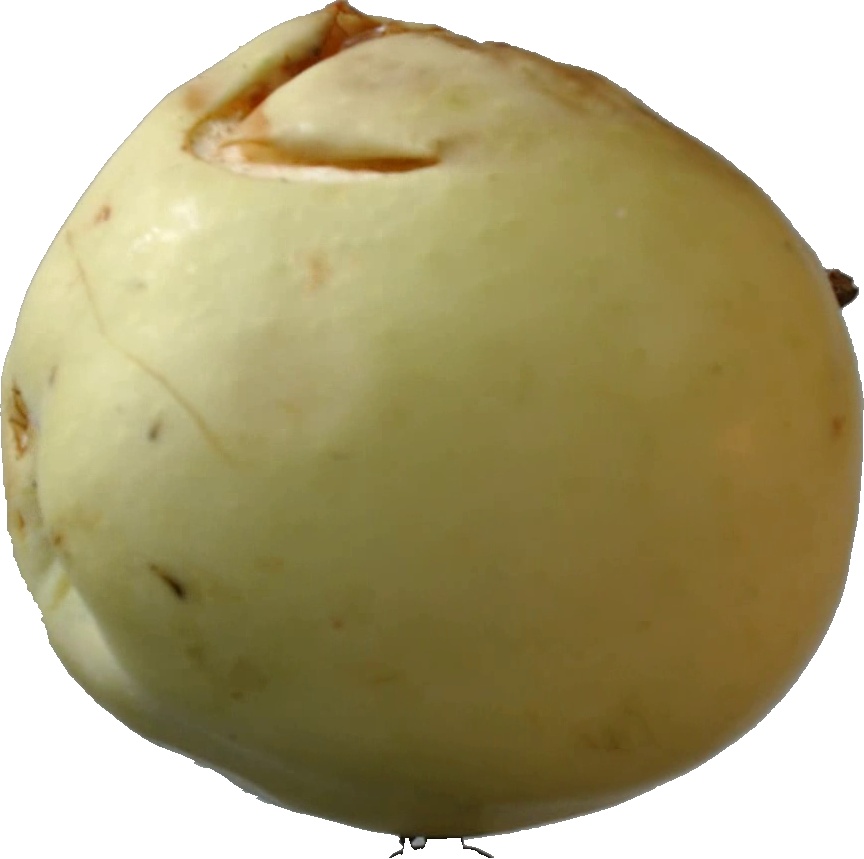
Label: apple_hit_1